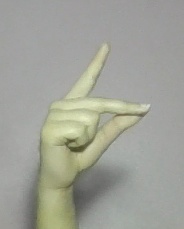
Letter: ta